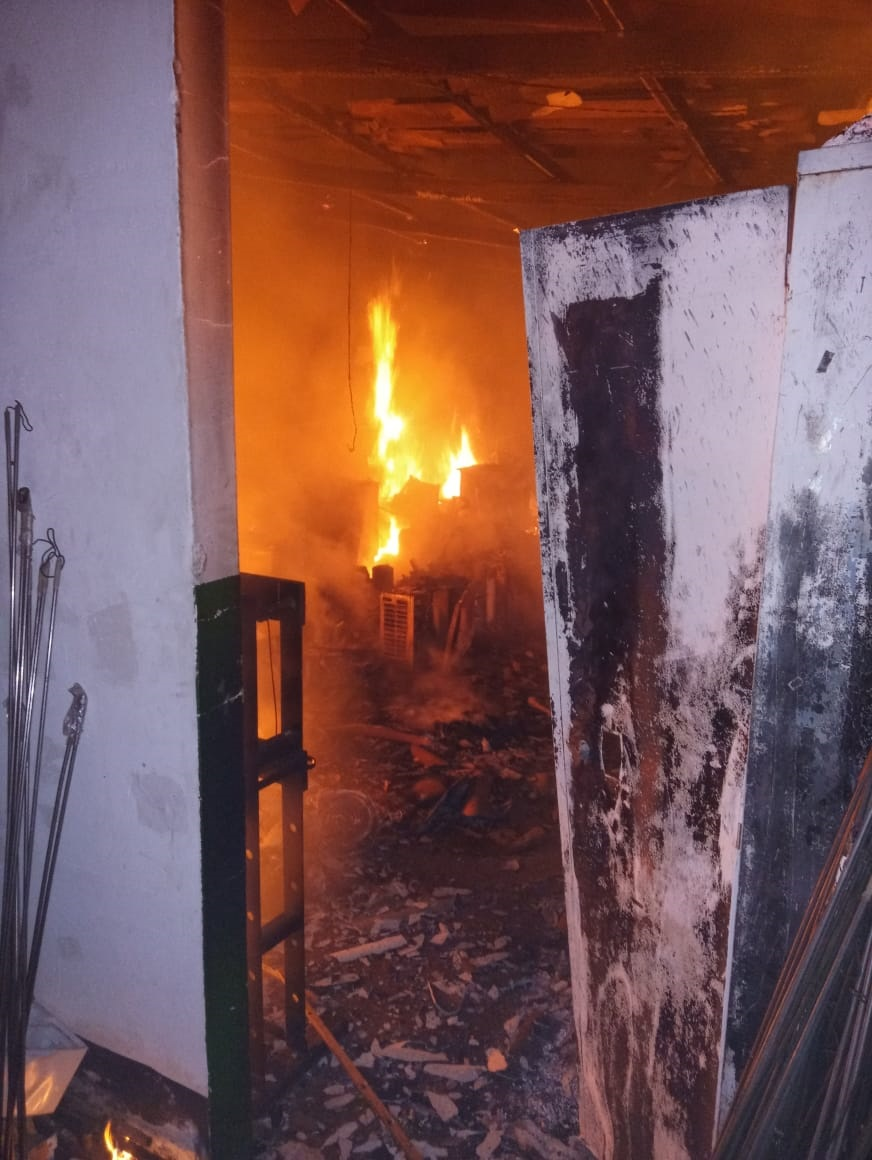
Fire: yes
Smoke: yes